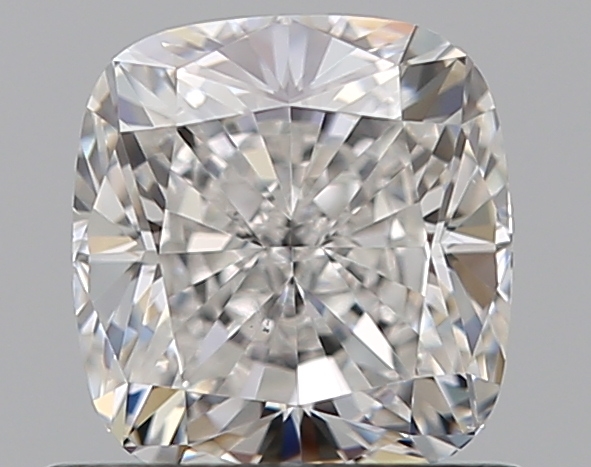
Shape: cushion
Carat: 0.71
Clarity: VS2
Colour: F
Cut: EX
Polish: EX
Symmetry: EX
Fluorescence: N
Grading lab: GIA
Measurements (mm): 5.2 x 4.88 x 3.35